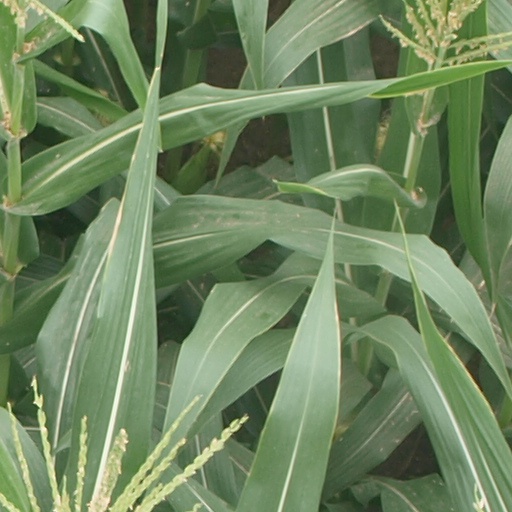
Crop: maize; corn